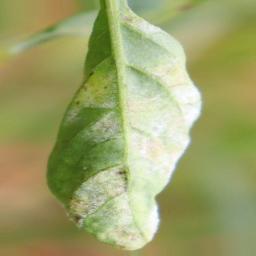
Label: powdery mildew